Zlatan Ibrahimović

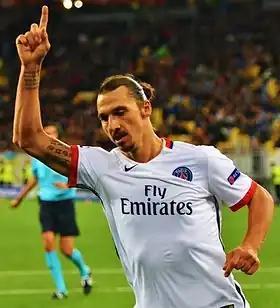
Ibrahimović playing against Shakhtar Donetsk in the group stage of the UEFA Champions League in September 2015

Ibrahimović scored his first two goals for Paris Saint Germain on 2 August 2014 against Guingamp in the 2014 Trophée des Champions, winning his first silverware of the season. In the first league match of the season, Ibrahimović scored twice but also missed an open net and had a penalty saved as PSG drew 2–2 with Reims. Ibrahimović scored his first league hat-trick of the season in a match against Saint-Étienne on 31 August. In the quarter-finals of the Coupe de la Ligue on 13 January 2015, Ibrahimović scored the only goal to win away at Saint-Étienne. The home team argued that the ball had not crossed the line, and fans threw objects onto the pitch, disrupting play for ten minutes.